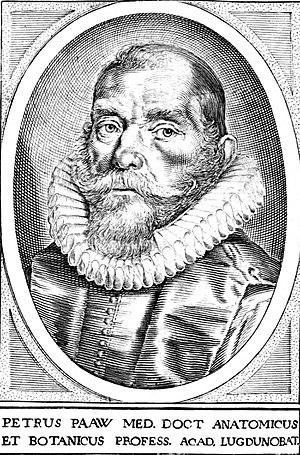
Pieter Pauw, latinisé en Pavius, né le 2 aout 1564 à Amsterdam et mort le 1ᵉʳ aout 1617 à Leyde, est un botaniste et médecin néerlandais.